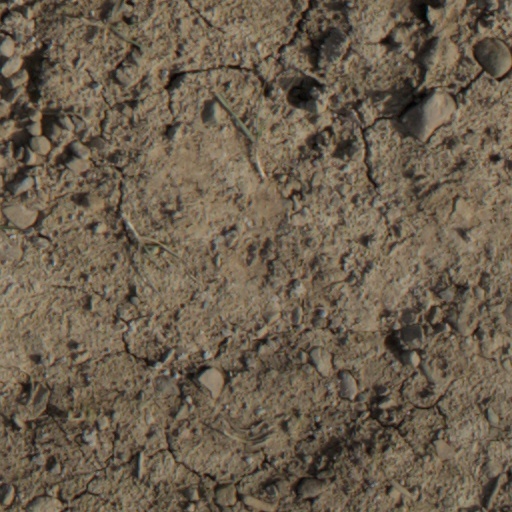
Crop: wheat